French submarine Henri Poincaré

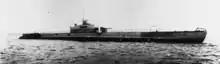
"Henri Poincaré", probably soon after her completion in 1931

Authorized in the 1925 naval program, "Henri Poincaré" was laid down at Arsenal de Lorient in Lorient, France, on 1 March 1927 with the hull number Q140. She was launched on 10 April 1929 at the same time as her sister ship . "Henri Poincaré" was commissioned on 23 December 1931.